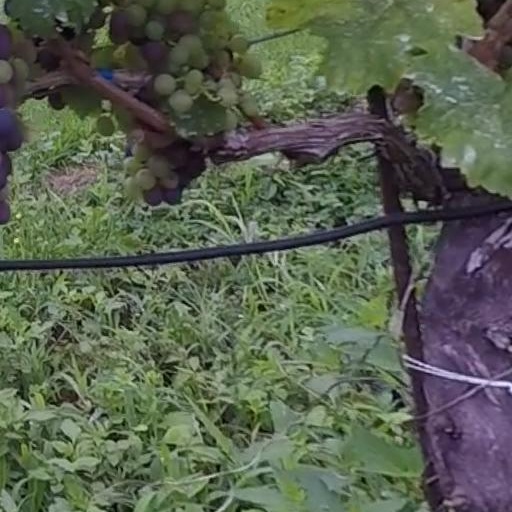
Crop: grape